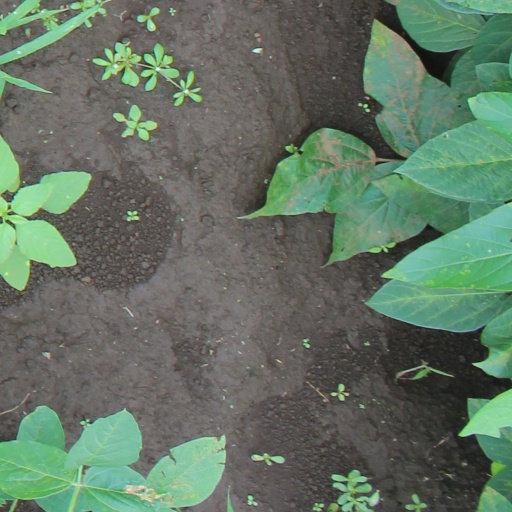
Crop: soybean